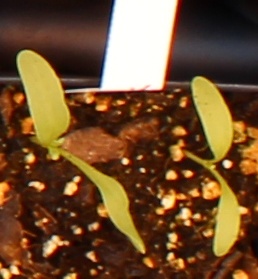
Label: Sugar beet